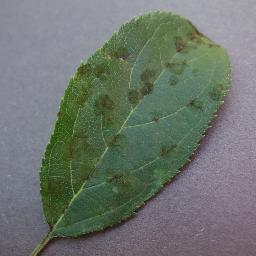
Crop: apple
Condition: scab